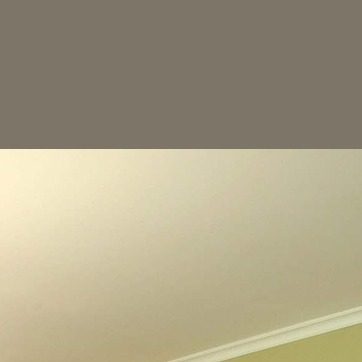
Material: painted